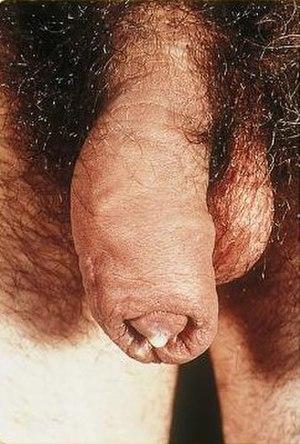
La blennorragie ou gonorrhée est une infection sexuellement transmissible.